Argentina–Philippines relations

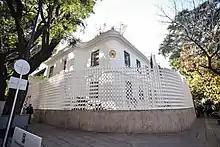
Embassy of the Philippines in Buenos Aires

Both nations have signed several agreements such as an Agreement establishing Diplomatic Relations (1948); Agreement to elevate both nations diplomatic representations to the rank of embassy (1960); Treaty of Friendship and Cultural Relations (1965); Commercial Agreement (1988); Agreement on Sanitary Measures in Livestock, Fishery, and Aquatic Products (1994); Memorandum of Understanding to promote Trade in Agricultural matters (1995); Agreement on the Suppression of visas for Holders of Diplomatic and Official Passports (1999); Agreement on the Reciprocal Promotion and Protection of Investments (1999); Memorandum of Understanding on Cooperation in the Field of Sanitary and Phytosanitary Matters (2001); Protocol on the Establishment of a Bilateral Consultation Mechanism (2005); Memorandum of Understanding between the Foreign Service Institute of the Philippines and the Institute of Foreign Service of the Argentine Nation (2011); Agreement on Cultural Cooperation (2012); Memorandum of Understanding on Remunerated Activities for Dependent Relatives of Diplomatic, Consular, Administrative, and Technical Staff of their Diplomatic Missions and Consular Offices and of their Representatives before International Organizations (2012); Memorandum of Understanding between the Foreign Service Institute of the Republic of the Philippines and the National Foreign Service Institute of the Ministry of Foreign Affairs, International Trade and Worship of the Argentine Republic in the Field of Diplomatic Training (2021); and Memorandum of Understanding on Agricultural Cooperation between the Ministry of Agriculture, Livestock and Fishery of the Argentine Republic and the Department of Agriculture of the Republic of the Philippines (2022).